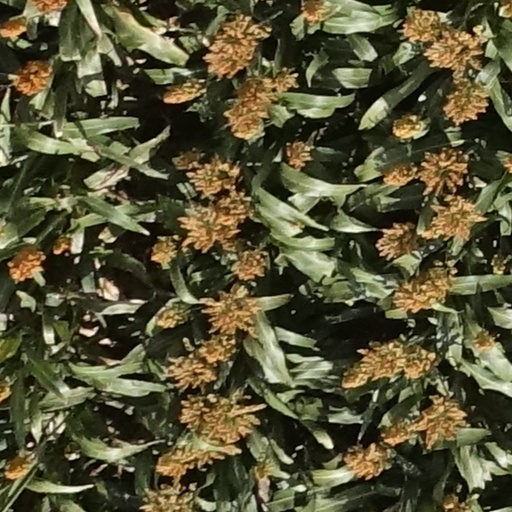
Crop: sorghum